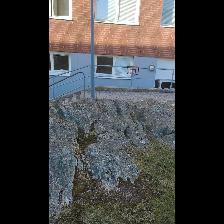
Label: NonHuman